Gens (band)

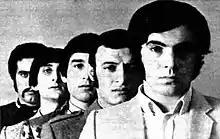
Gens in "Radiocorriere" magazine, 1969.

Gens, also spelled as I Gens, was an Italian pop band best known for the songs "In fondo al viale" and "Per chi".